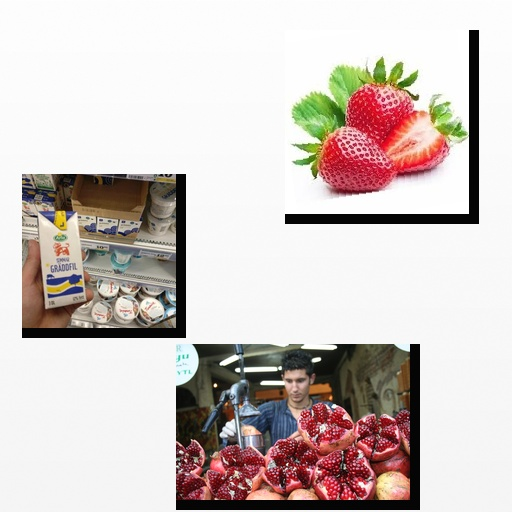
Food items: sour_cream, pomegranate, strawberry